Ana Stojanoska

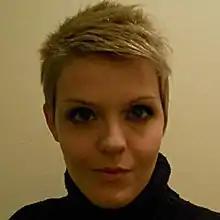

Dr. Ana Stojanoska, born 22 November 1977 in Prilep, SR Macedonia is a theatre researcher and writer.